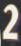
Number: 2